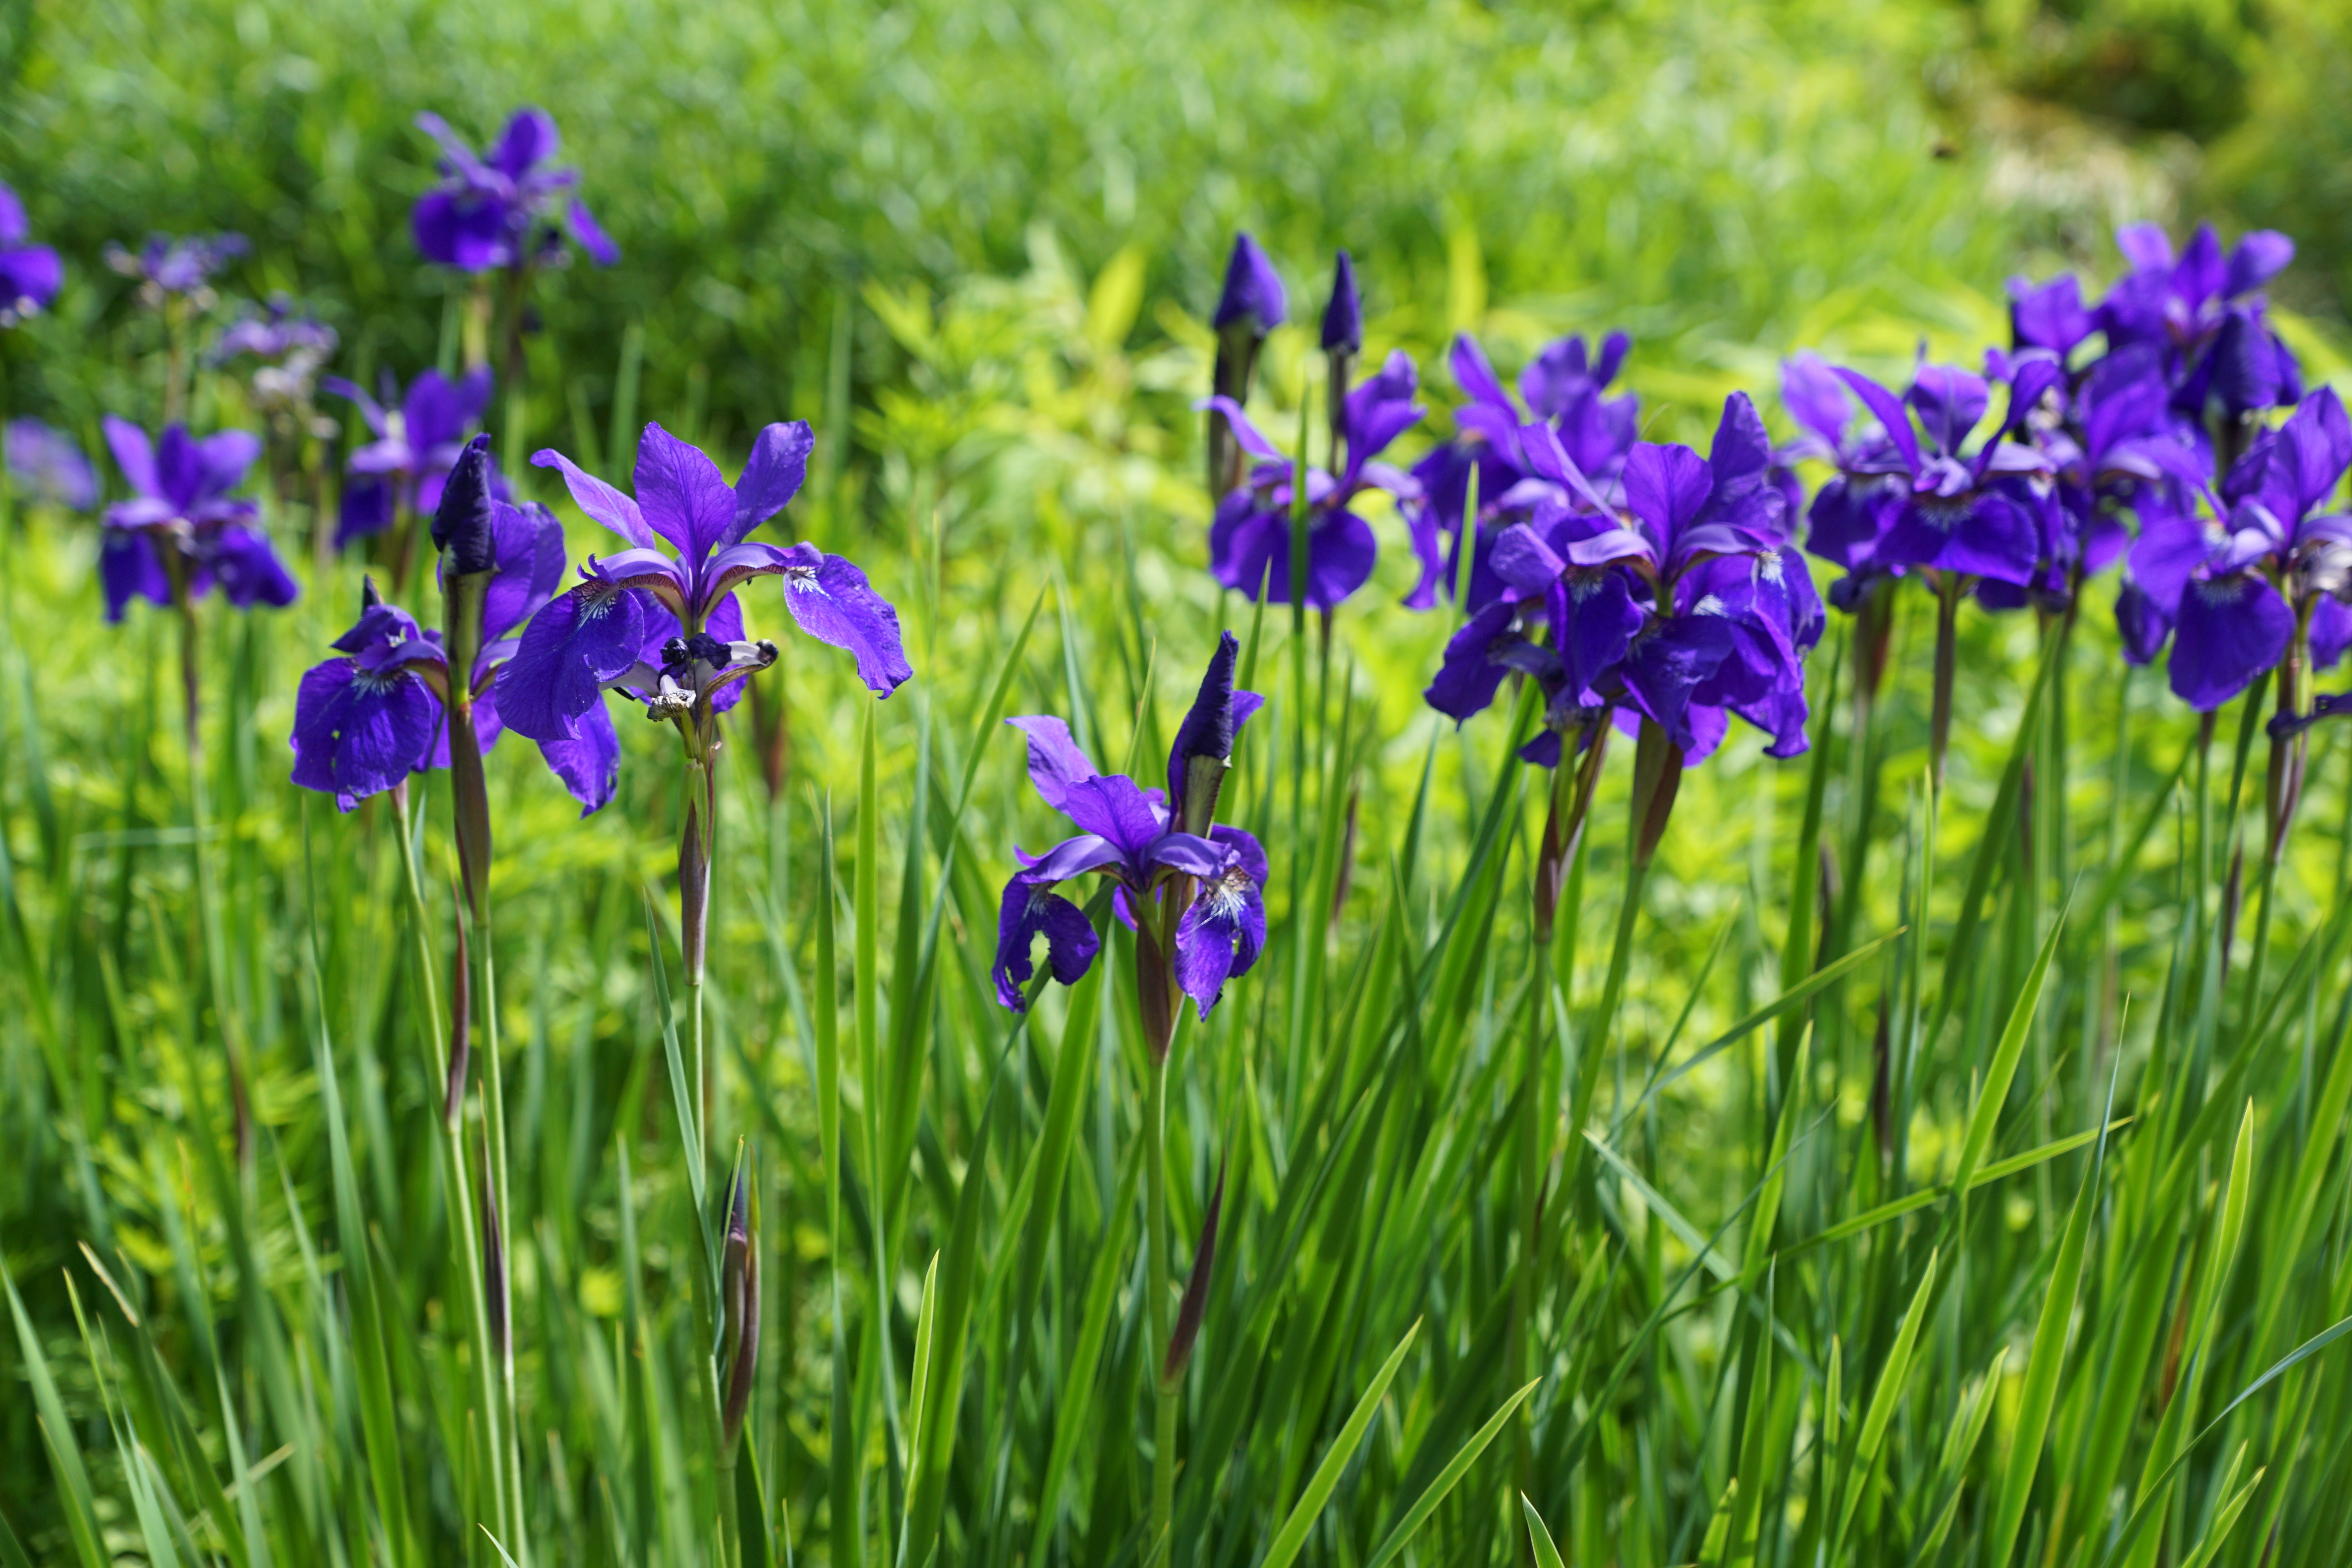
nature, grass, blossom, plant, field, lawn, meadow, prairie, flower, purple, bloom, botany, garden, flora, lavender, wildflower, grassland, iris, macro photography, flowering plant, iris versicolor, grass family, land plant, english lavender, iris family